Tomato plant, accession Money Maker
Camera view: tilt-top (135 deg); turntable rotation: 330 degrees
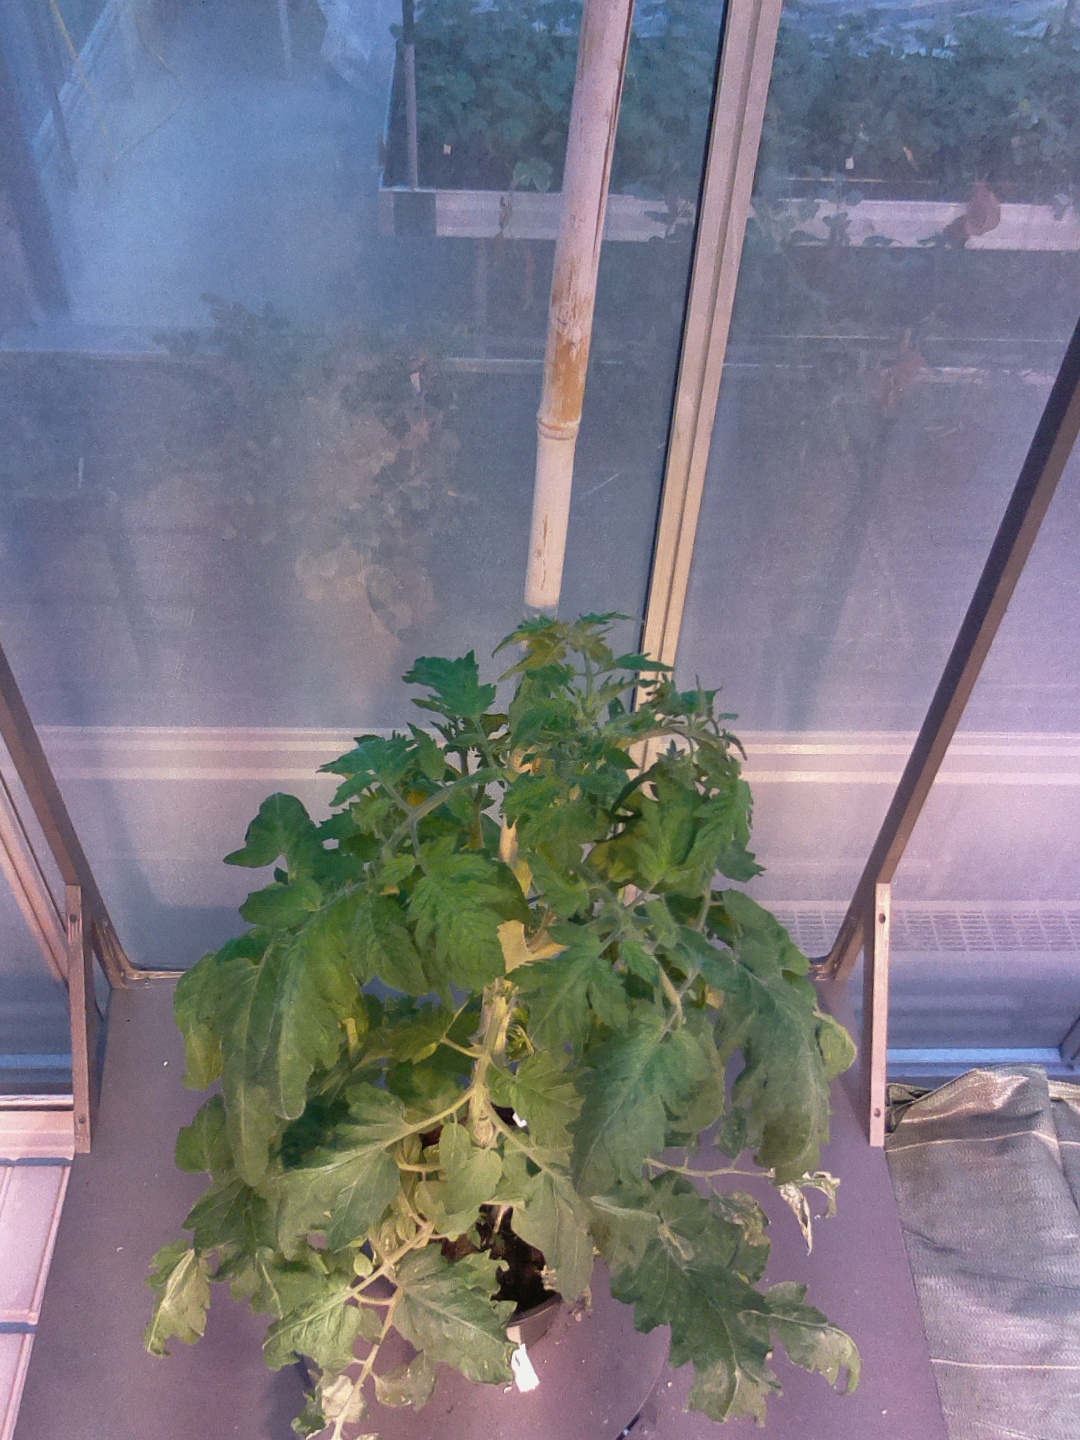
BBCH growth stage 69: End of flowering, 90%-100% of flowers open, more petals falling